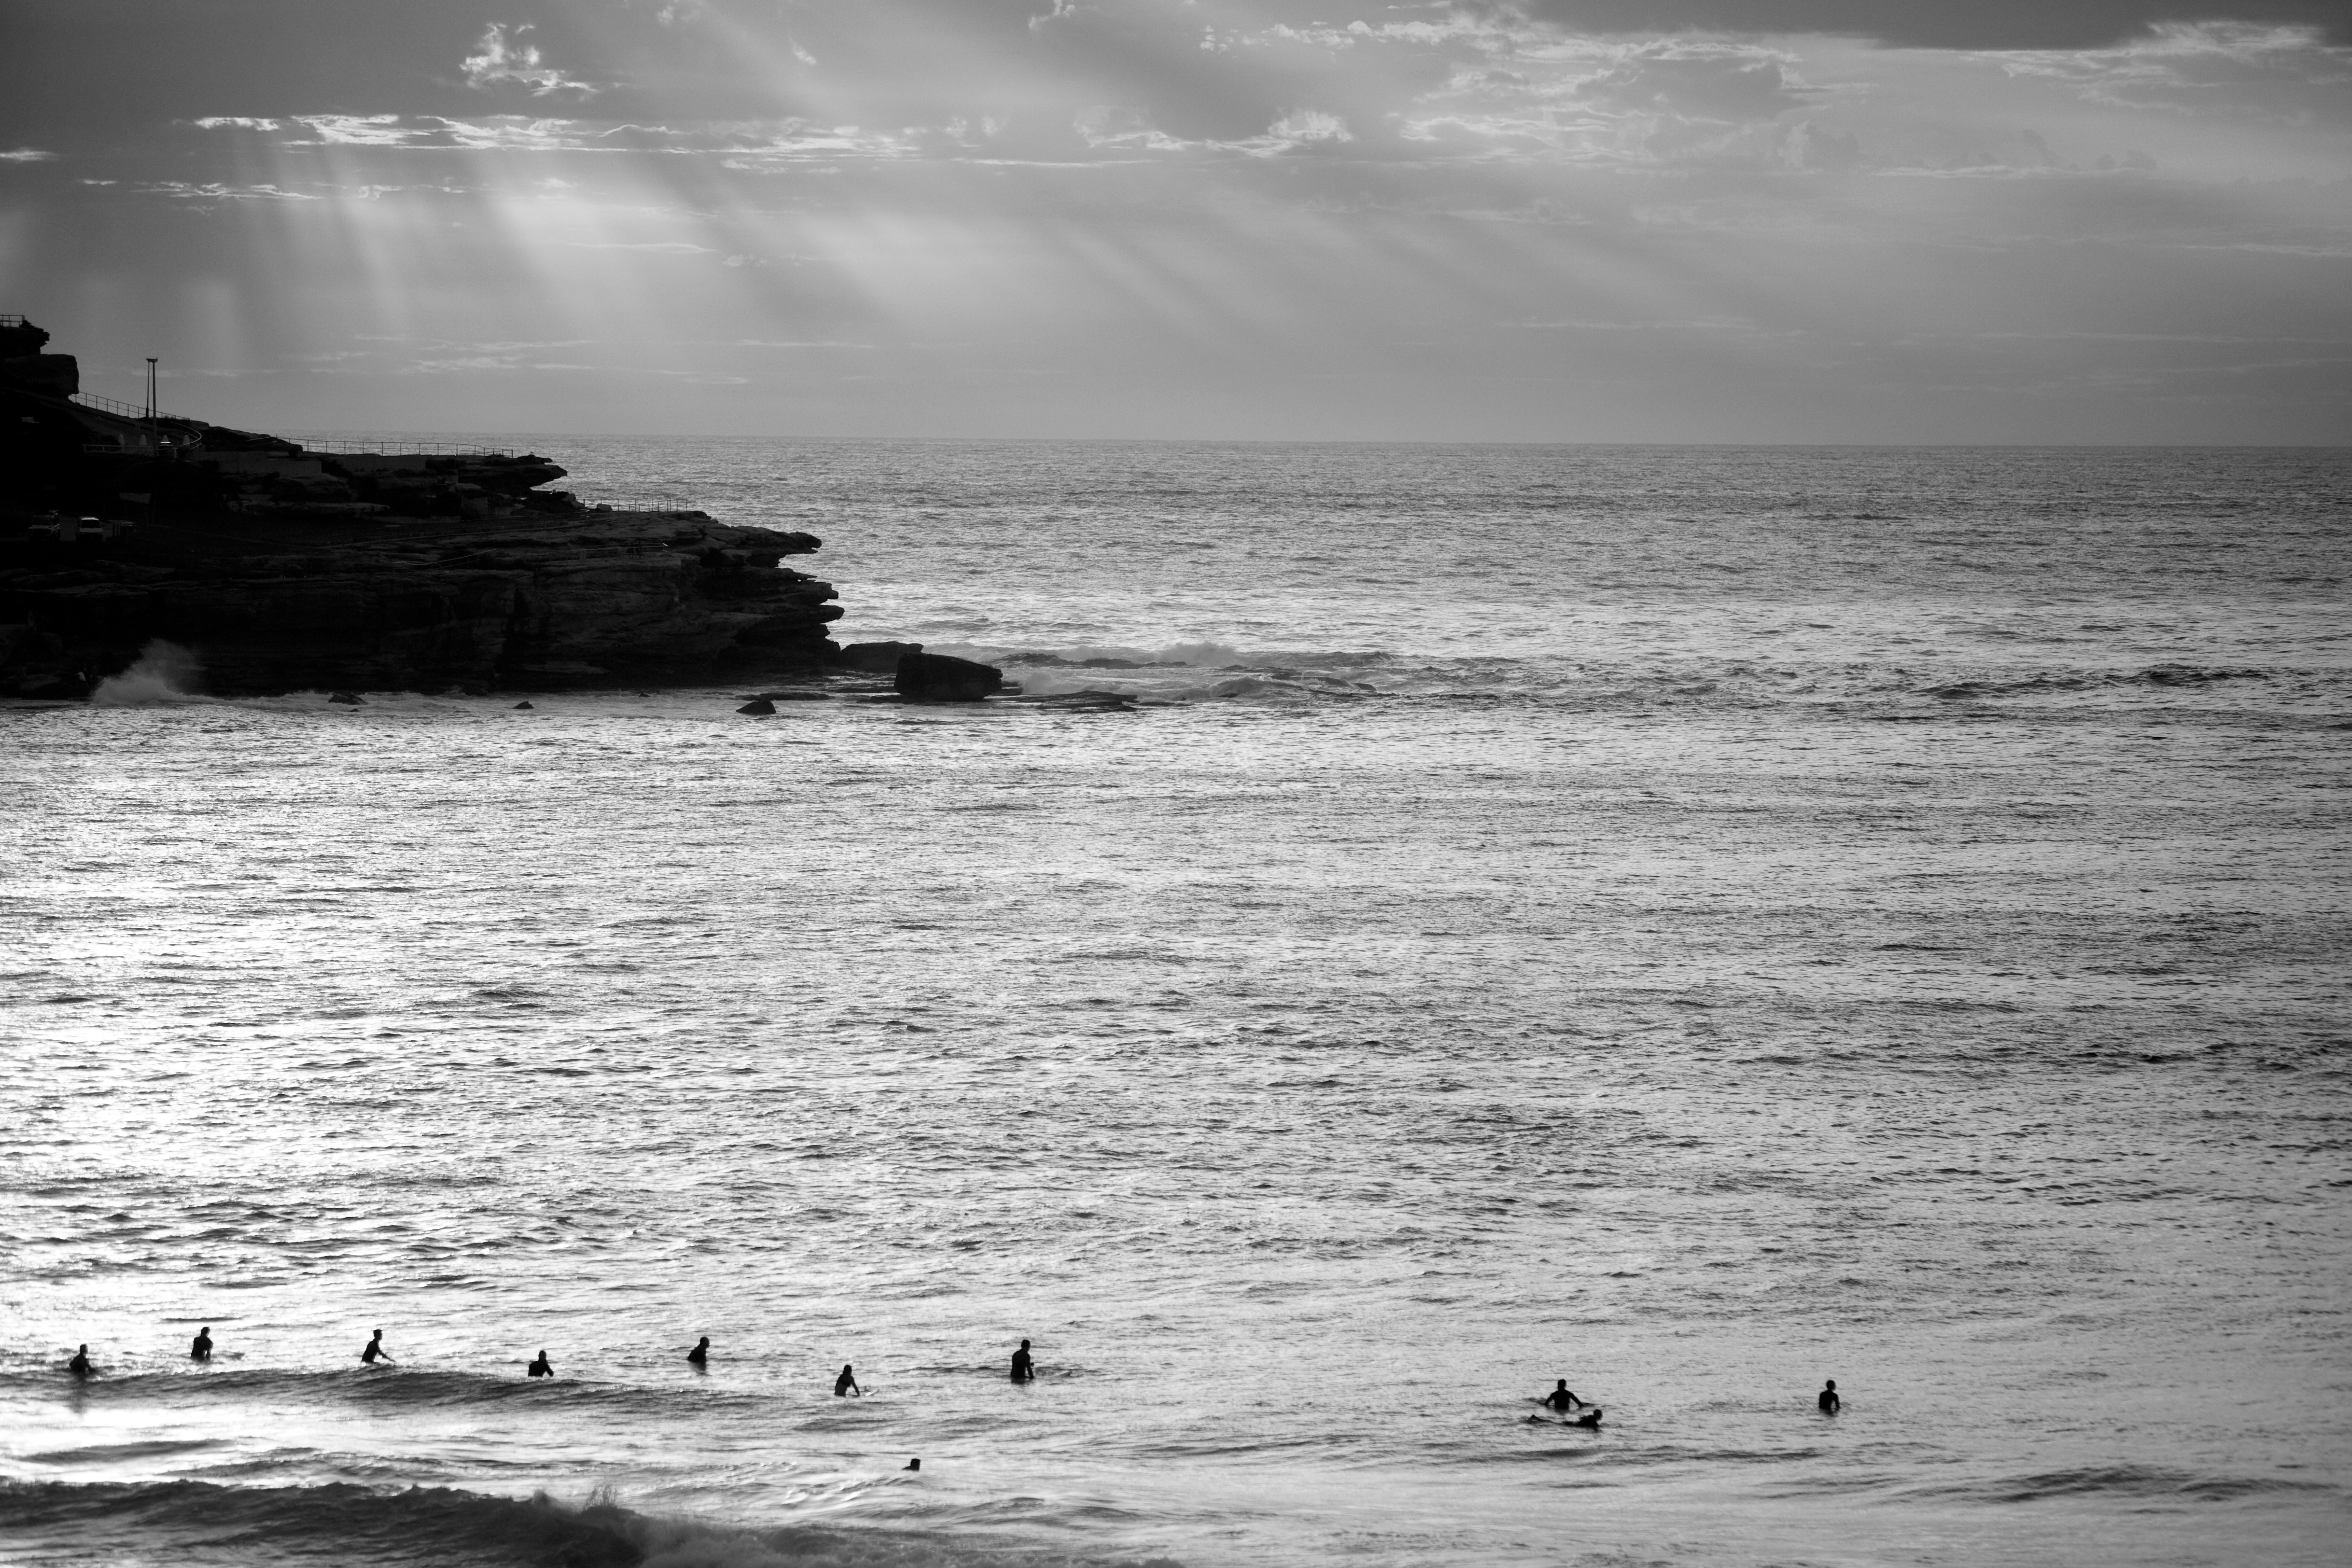
beach, sea, coast, sand, rock, ocean, horizon, cloud, black and white, sunset, photography, shore, wave, bay, black, monochrome, body of water, monochrome photography, wind wave